Bruno Magras

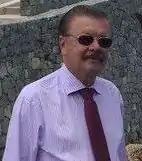

Bruno Magras (born 9 September 1951) is a French politician. A member of the Union for a Popular Movement since 1995, he was elected President of the Territorial Council of Saint Barthélemy on 15 July 2007, winning with 72% of the vote. He was reelected on 19 November 2010 for another three years. He is ex officio member of the National Council of UMP. He is the founder and CEO of St Barth Commuter.